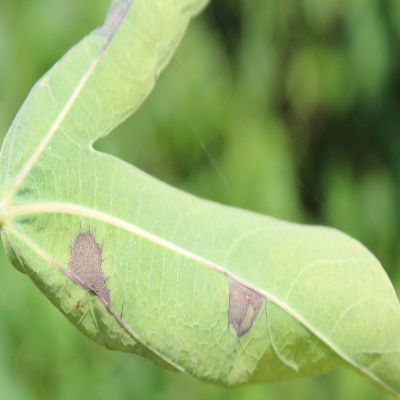
Crop: Cassava
Condition: bacterial blight